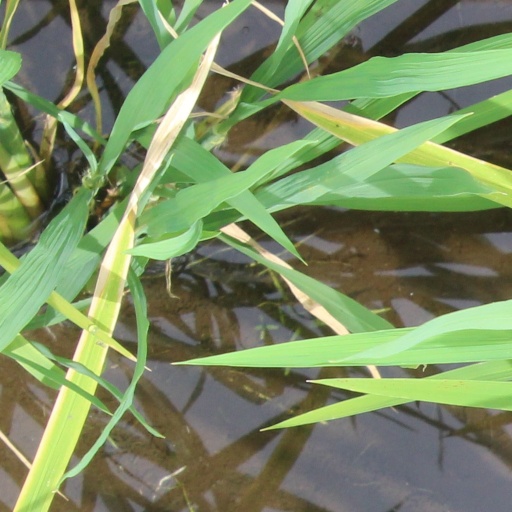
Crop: rice